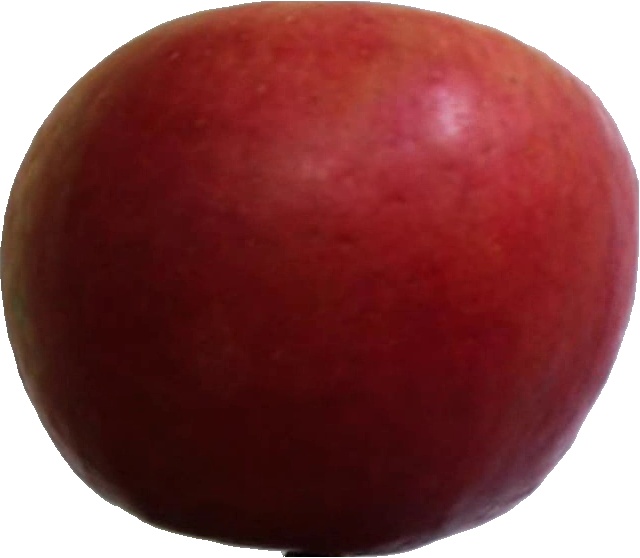
Label: apple_crimson_snow_1